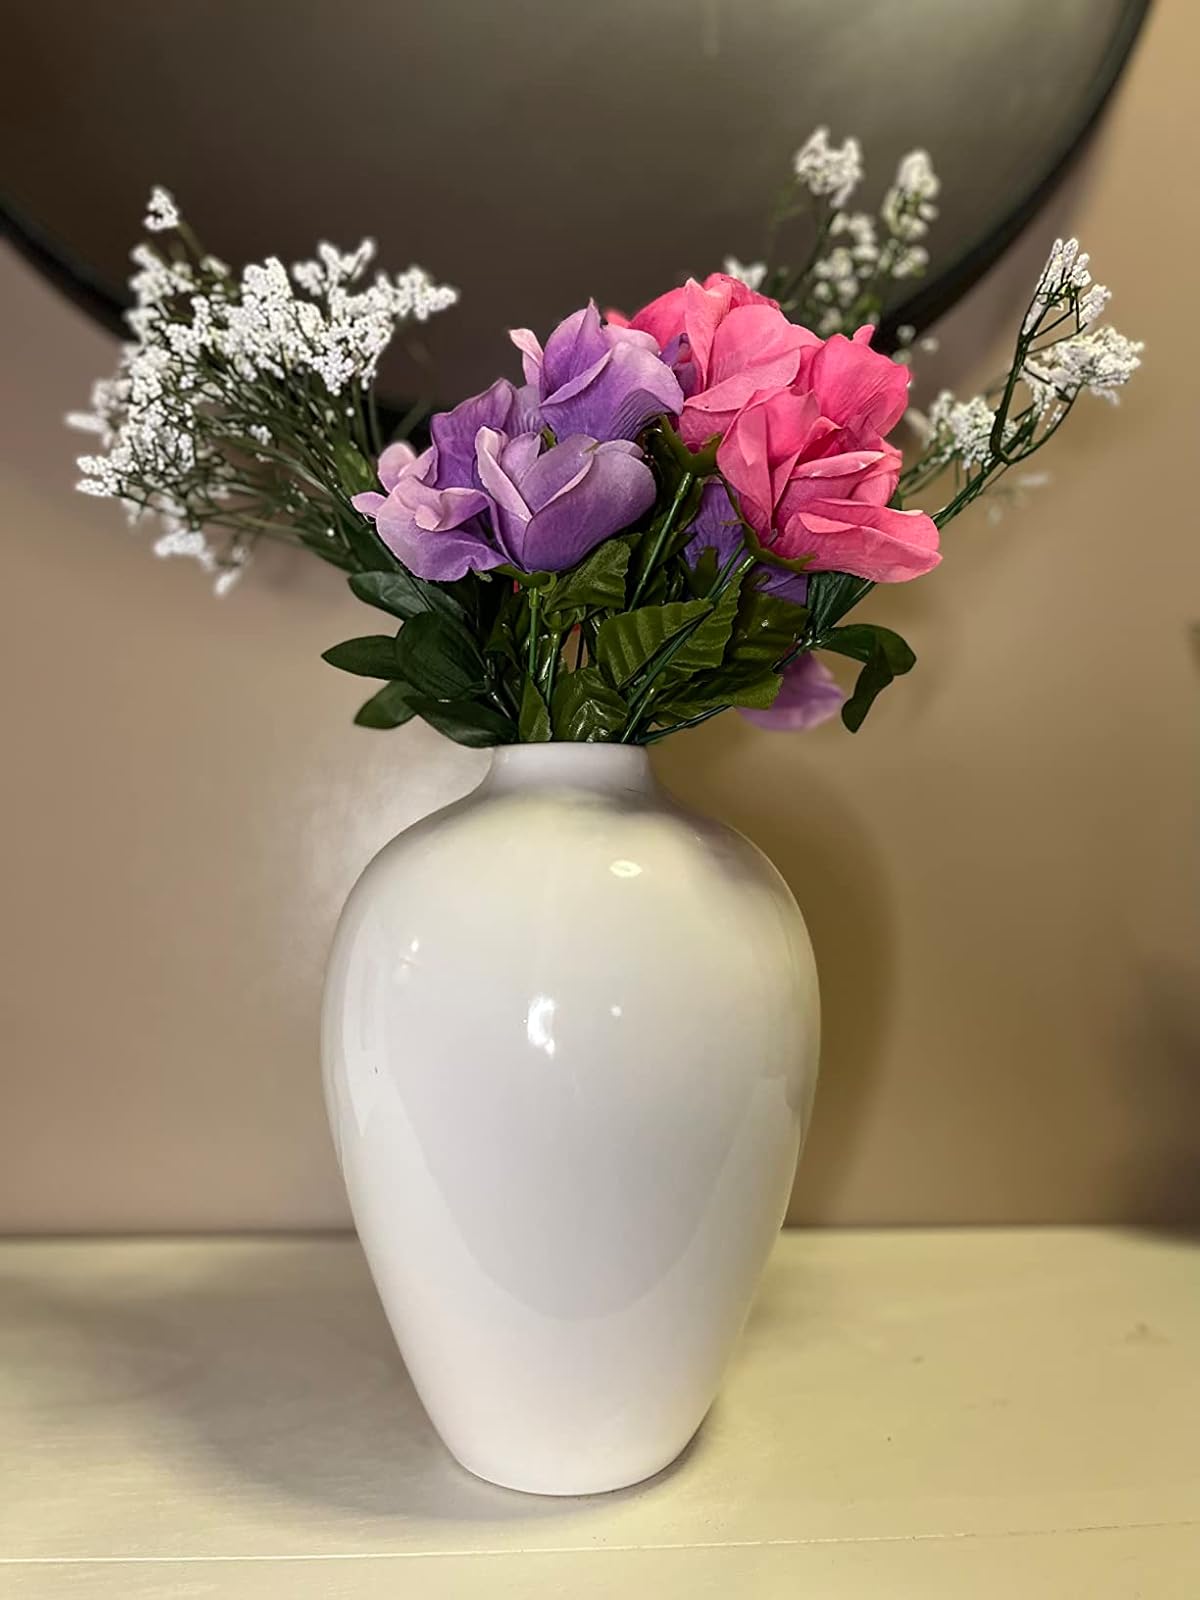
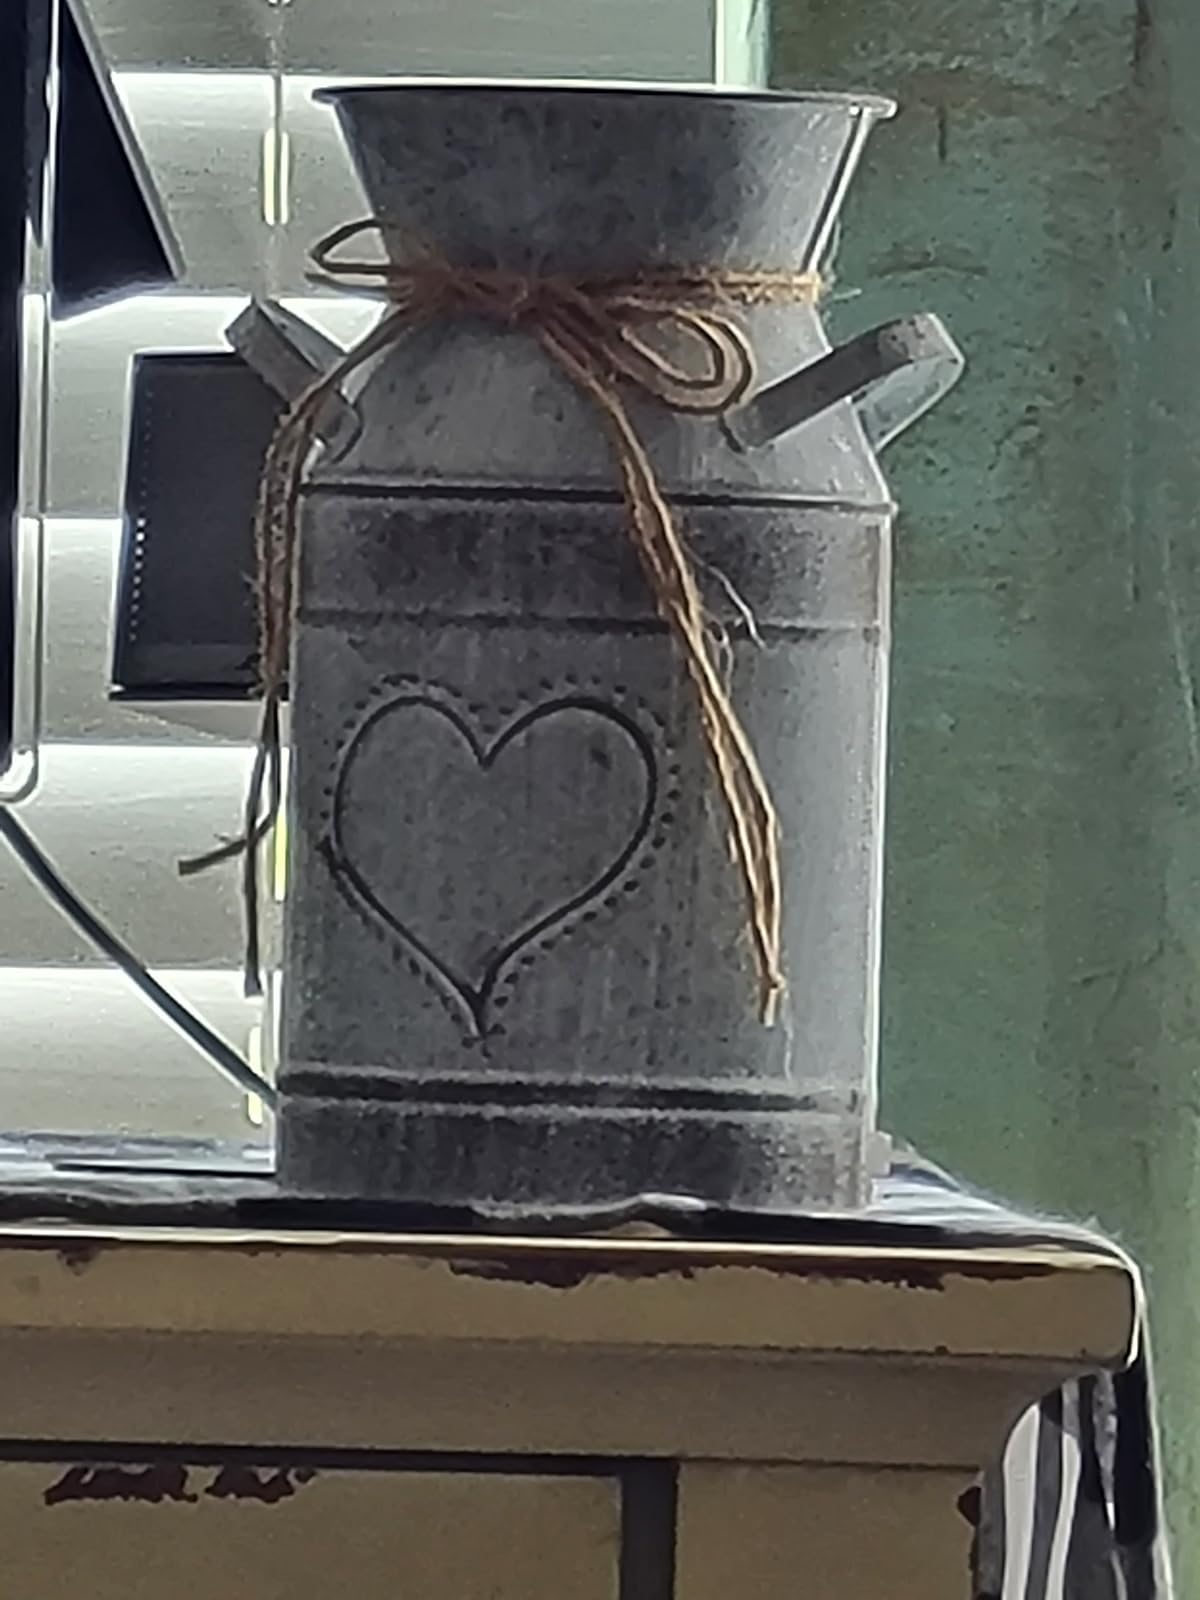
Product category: vase
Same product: no